Anglesey Abbey

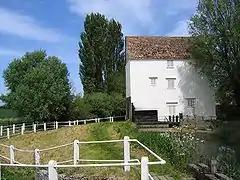
Lode Mill, situated on the edge of the gardens (pictured in May 2005)

In addition to its Grade I listing, the house is also notable for its contents. Lord Fairhaven's collection includes furniture, paintings and sculptures, clocks, tapestries, books, and objets d'art and, according to the author of a guide to Anglesey Abbey, expresses "an eclectic taste and refreshing disregard for fashion".